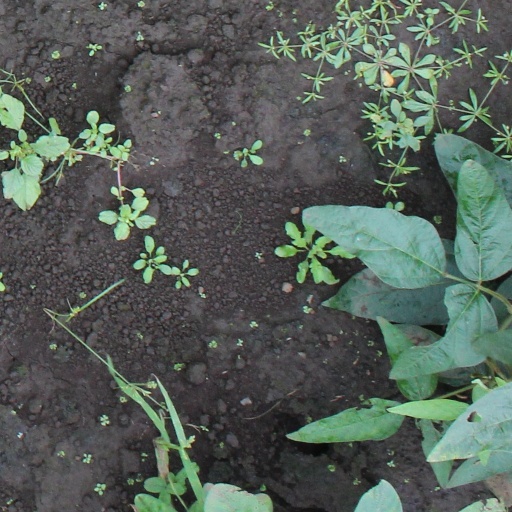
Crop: soybean